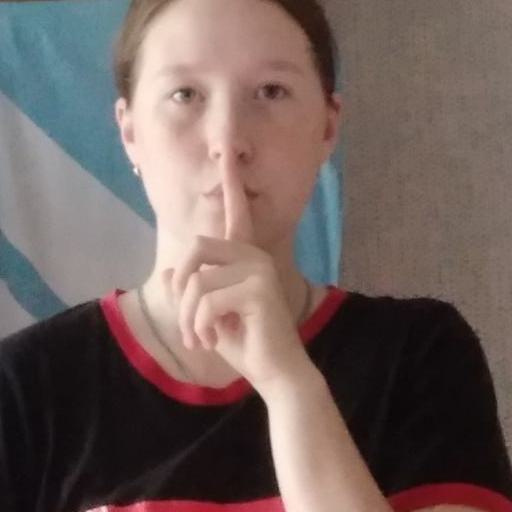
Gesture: mute